West Feliciana Parish, Louisiana

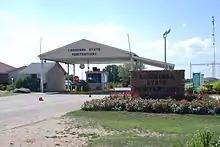
Louisiana State Penitentiary entrance

West Feliciana Parish (French: "Paroisse de Feliciana Ouest"; Spanish: "Parroquia de Feliciana Occidental") is a civil parish located in the U.S. state of Louisiana. At the 2020 census, the population was 15,310. The parish seat is St. Francisville. The parish was established in 1824.